Cirsium funkiae

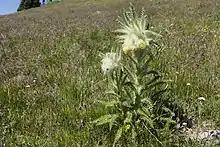
The funky thistle in its native habitat

The type specimen was collected at the base of Mount Sherman in Pike National Forest. The funky thistle is found on the mountaintops on the Sangre de Cristo Range, Mosquito Range, and Tenmile Range in central and southern Colorado. Its range extends as far north as Breckenridge, Colorado, and as far south as Santa Fe, New Mexico, where it exists as an isolated population.